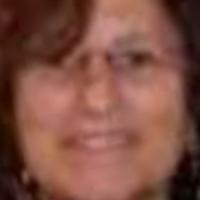
Age group: age 41-55